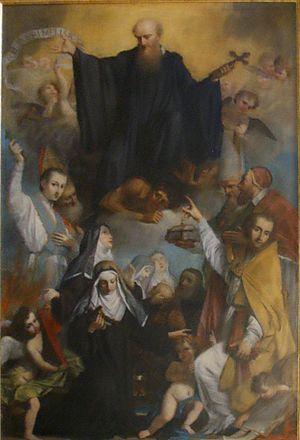
Peinture de Agostino Veracini, dans l'église Bartolomeo a ripoli
Agostino Veracini était un peintre italien de fresques à sujets religieux de l'école florentine et un restaurateur d'œuvres d'art.